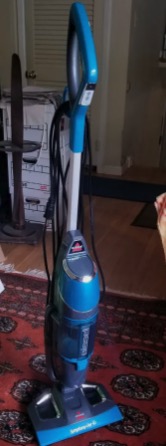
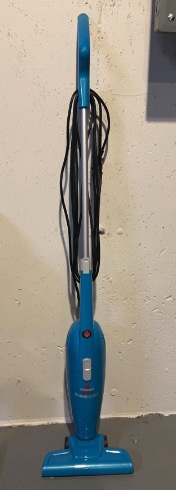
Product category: items_vacuum
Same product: no